Extron Electronics

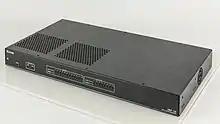
Extron DMP 128 - 12x8 ProDSP™ Digital Matrix Processor

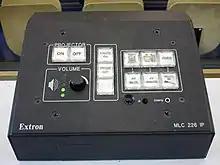
MLC 226 IP - Enhanced MediaLink Controller with Ethernet Control

Extron Electronics, known as Extron, is a manufacturer of professional audiovisual equipment. It is headquartered in Anaheim, California. Extron operates over 30 offices and regional training and demonstration facilities around the globe.